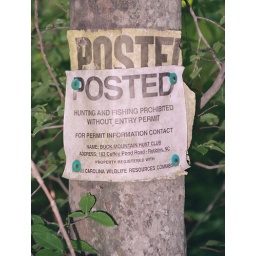
sign posted on a tree in the Northeast Creek area (Durham, NC 2006)